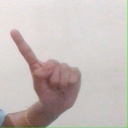
अक्षर: ए